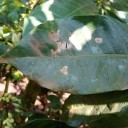
Label: Miner